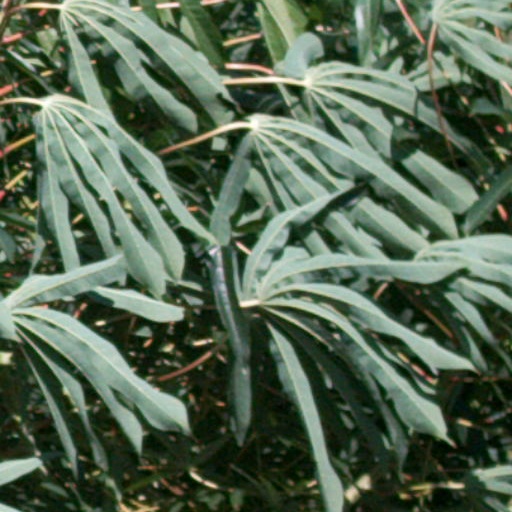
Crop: cassava